Ehud Olmert

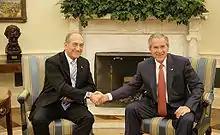
Ehud Olmert and George W. Bush

On 4 May 2006, Olmert presented his new government to the Knesset. Olmert became prime minister and minister for welfare. Control over the Welfare Ministry was expected to be given to United Torah Judaism if it would join the government. The post was later given to Labor's Isaac Herzog. Olmert took over as acting prime minister of Israel after Ariel Sharon suffered a stroke.